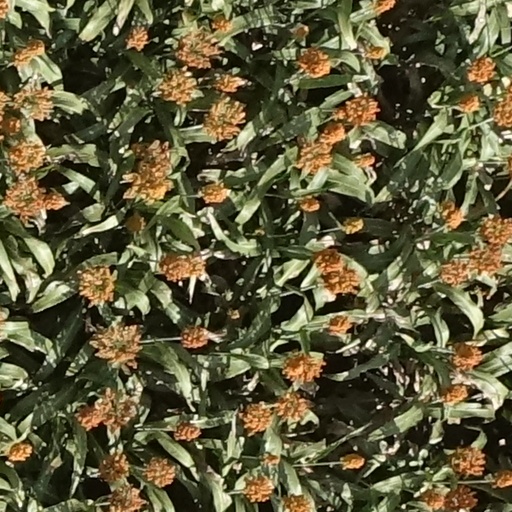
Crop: sorghum